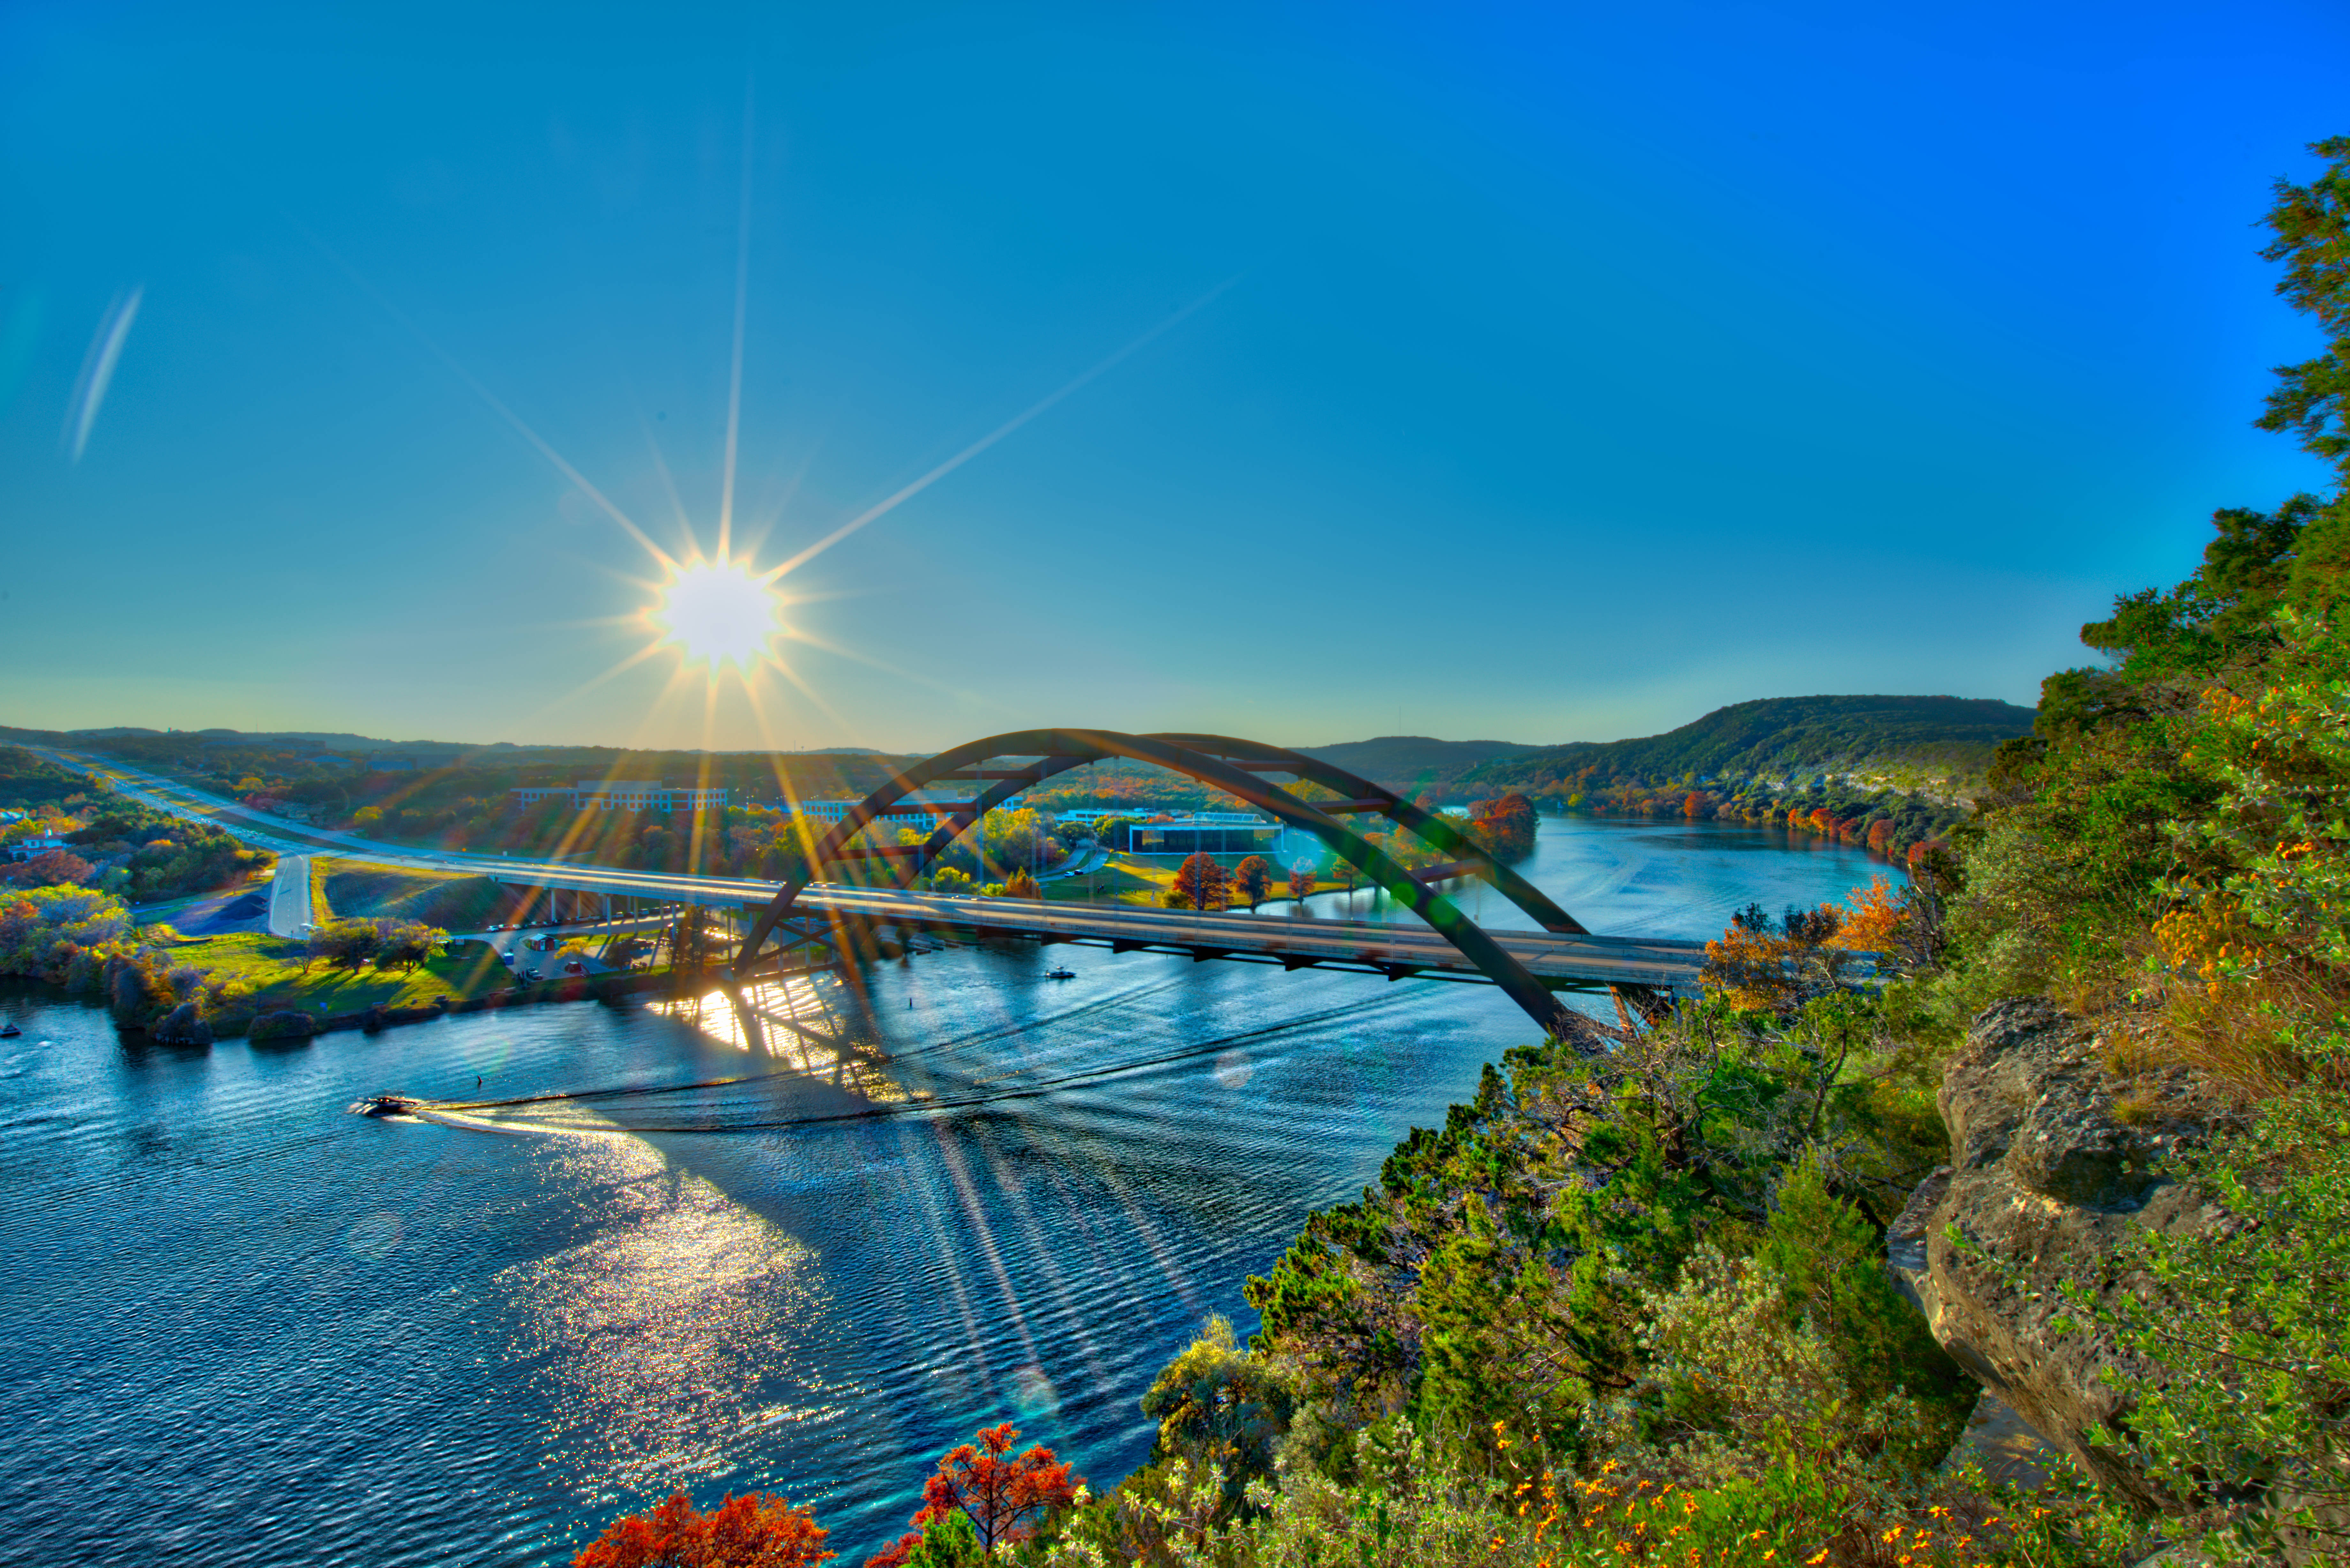
sea, coast, horizon, bridge, lake, river, dusk, reflection, bay, reservoir, hdr, cool image, texas, i, 360, austin, tx, sunbeams